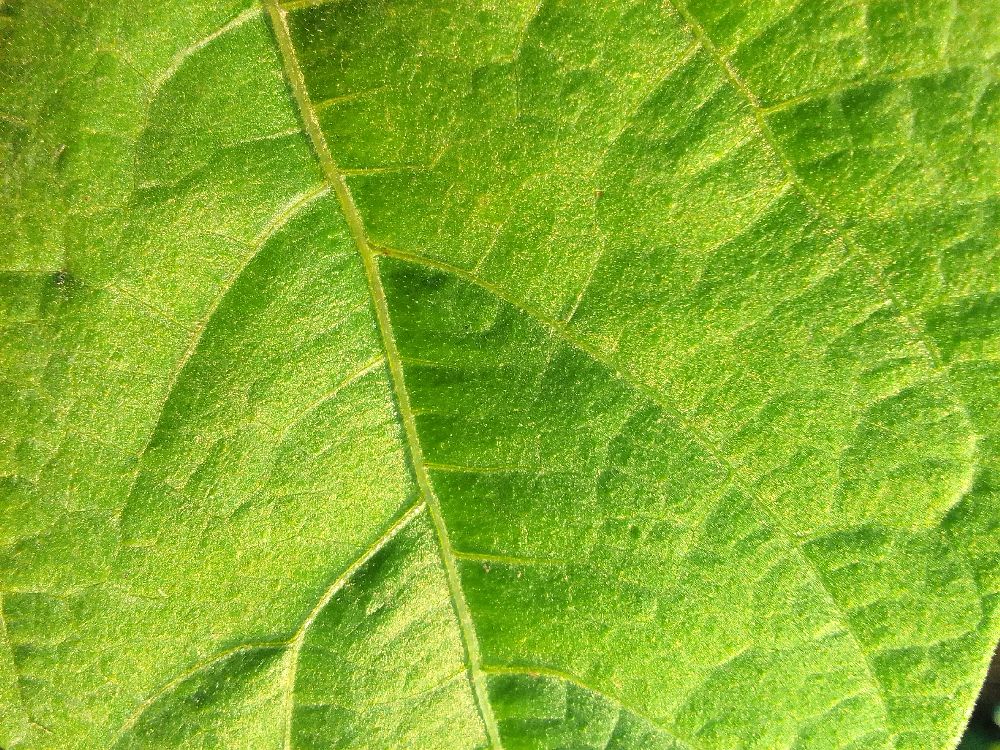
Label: healthy